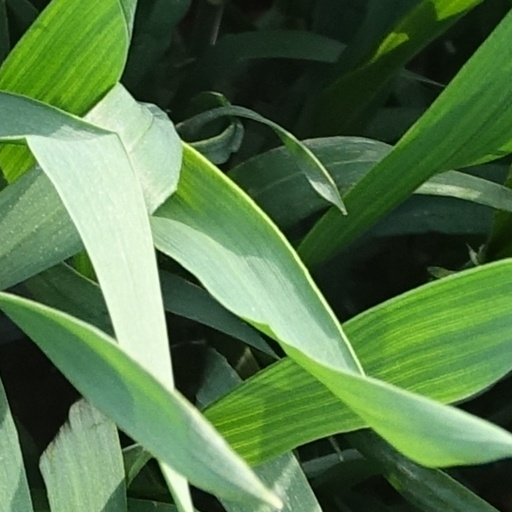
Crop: wheat